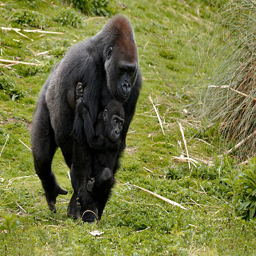
gorillas shows the love between parents and children